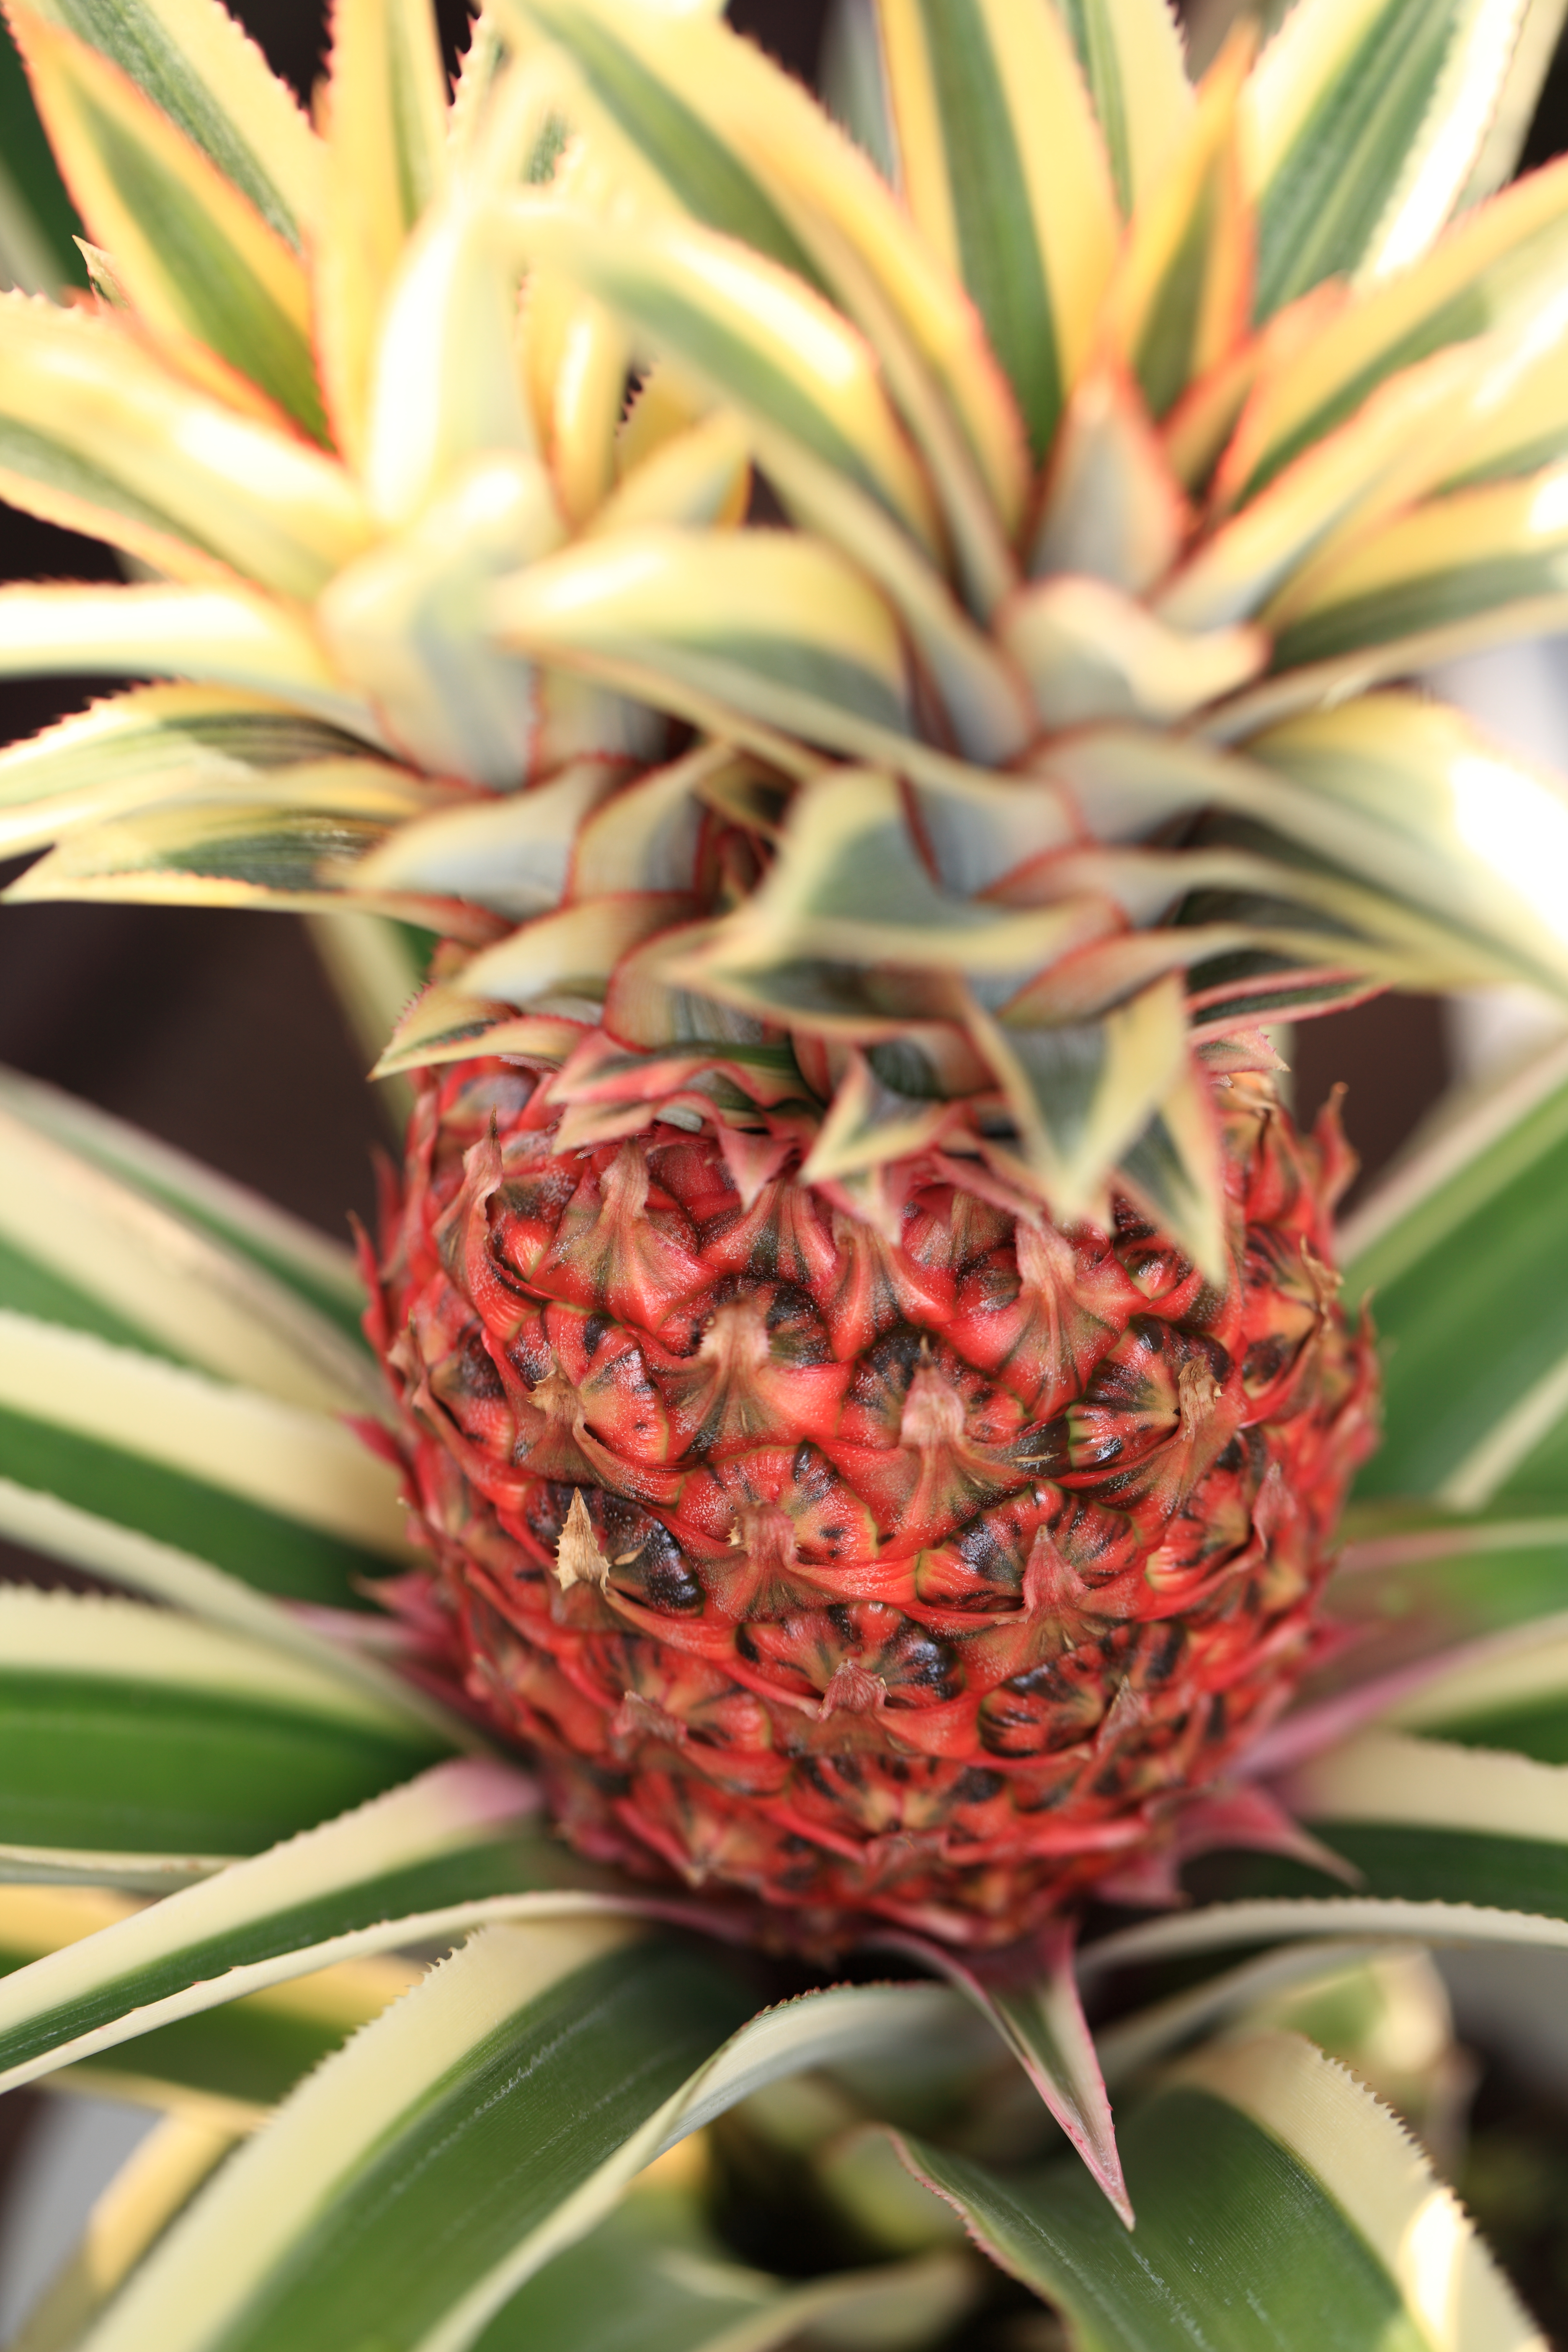
tree, plant, fruit, flower, food, high, produce, botany, flora, pineapple, 5d, hires, markii, hi, res, resolution, flowering plant, ananas, koch, striatus, bracteatus, comosus, bromeliaceae, woody plant, land plant, arecales, protea family